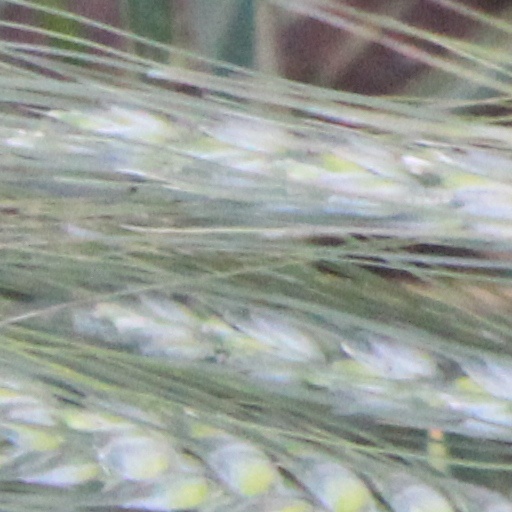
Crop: wheat